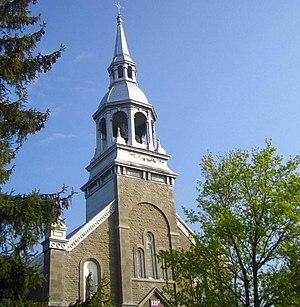
Église de Saint-Télesphore (photo personnel 2005) Utilisateur:FRED
Saint-Télesphore, auparavant Rivière-Delisle, Montjoy et Saint-Télesphore-de-Montjoie, est une municipalité située dans la municipalité régionale de comté de Vaudreuil-Soulanges au Québec. Elle fait partie de la région administrative de la Montérégie.